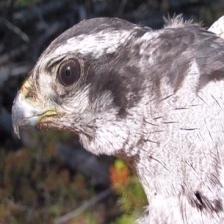
Species: NORTHERN GOSHAWK
Scientific name: ACCIPITER GENTILIS